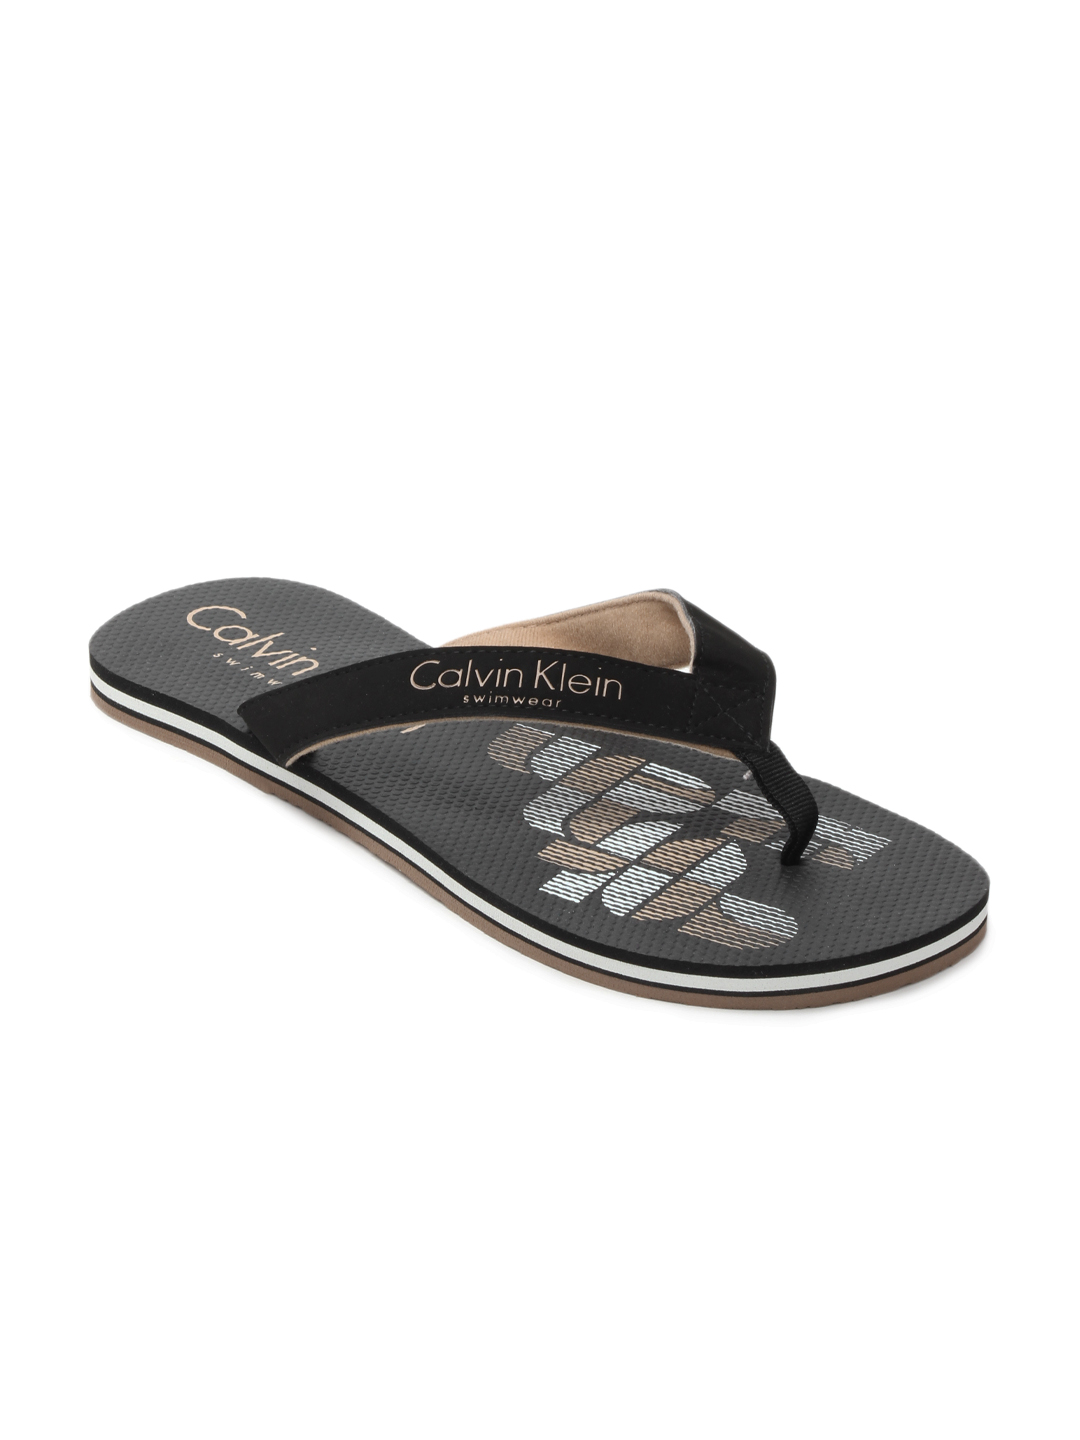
Calvin Klein Men Black Flip Flops
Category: Footwear / Flip Flops / Flip Flops
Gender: Men
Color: Black
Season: Fall 2012
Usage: Casual